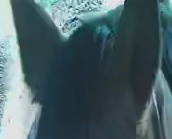
Face region: ears (position_of_ears)
Pain indicator: moderately_present